List of ships of the Royal Yugoslav Navy

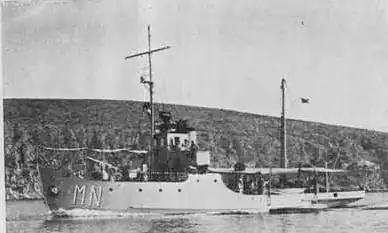
a black and white image of a ship underway

Two British-made s were brought into service in 1927. During the April 1941 invasion, one escaped to join the KM-in-exile, while the other was captured by the Italians then scrapped. The boat that escaped was used as an anti-submarine warfare training vessel, and was transferred to the Yugoslav Navy at the end of the war and renamed "Tara".